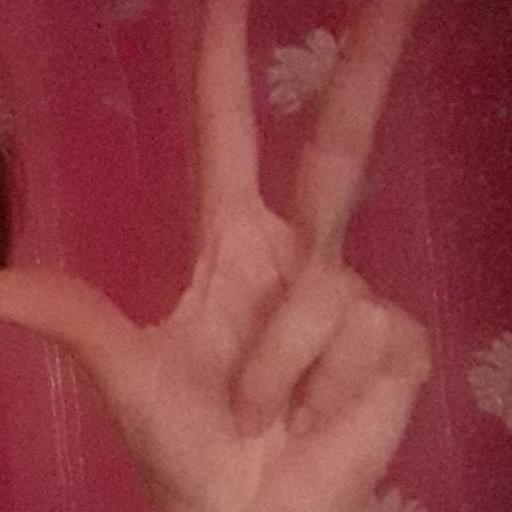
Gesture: three2